2021 College Football Playoff National Championship

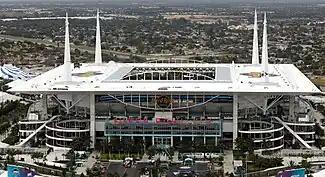
Hard Rock Stadium (seen during Super Bowl LIV the previous year), site of the National Championship game

The playoff games were played on January 1. In the Rose Bowl for the first semifinal, Alabama defeated Notre Dame 31–14. In the Sugar Bowl for the second semifinal, Ohio State defeated Clemson 49–28, to get their first win over them, after four previous attempts.